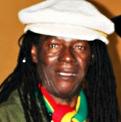
Age: 64